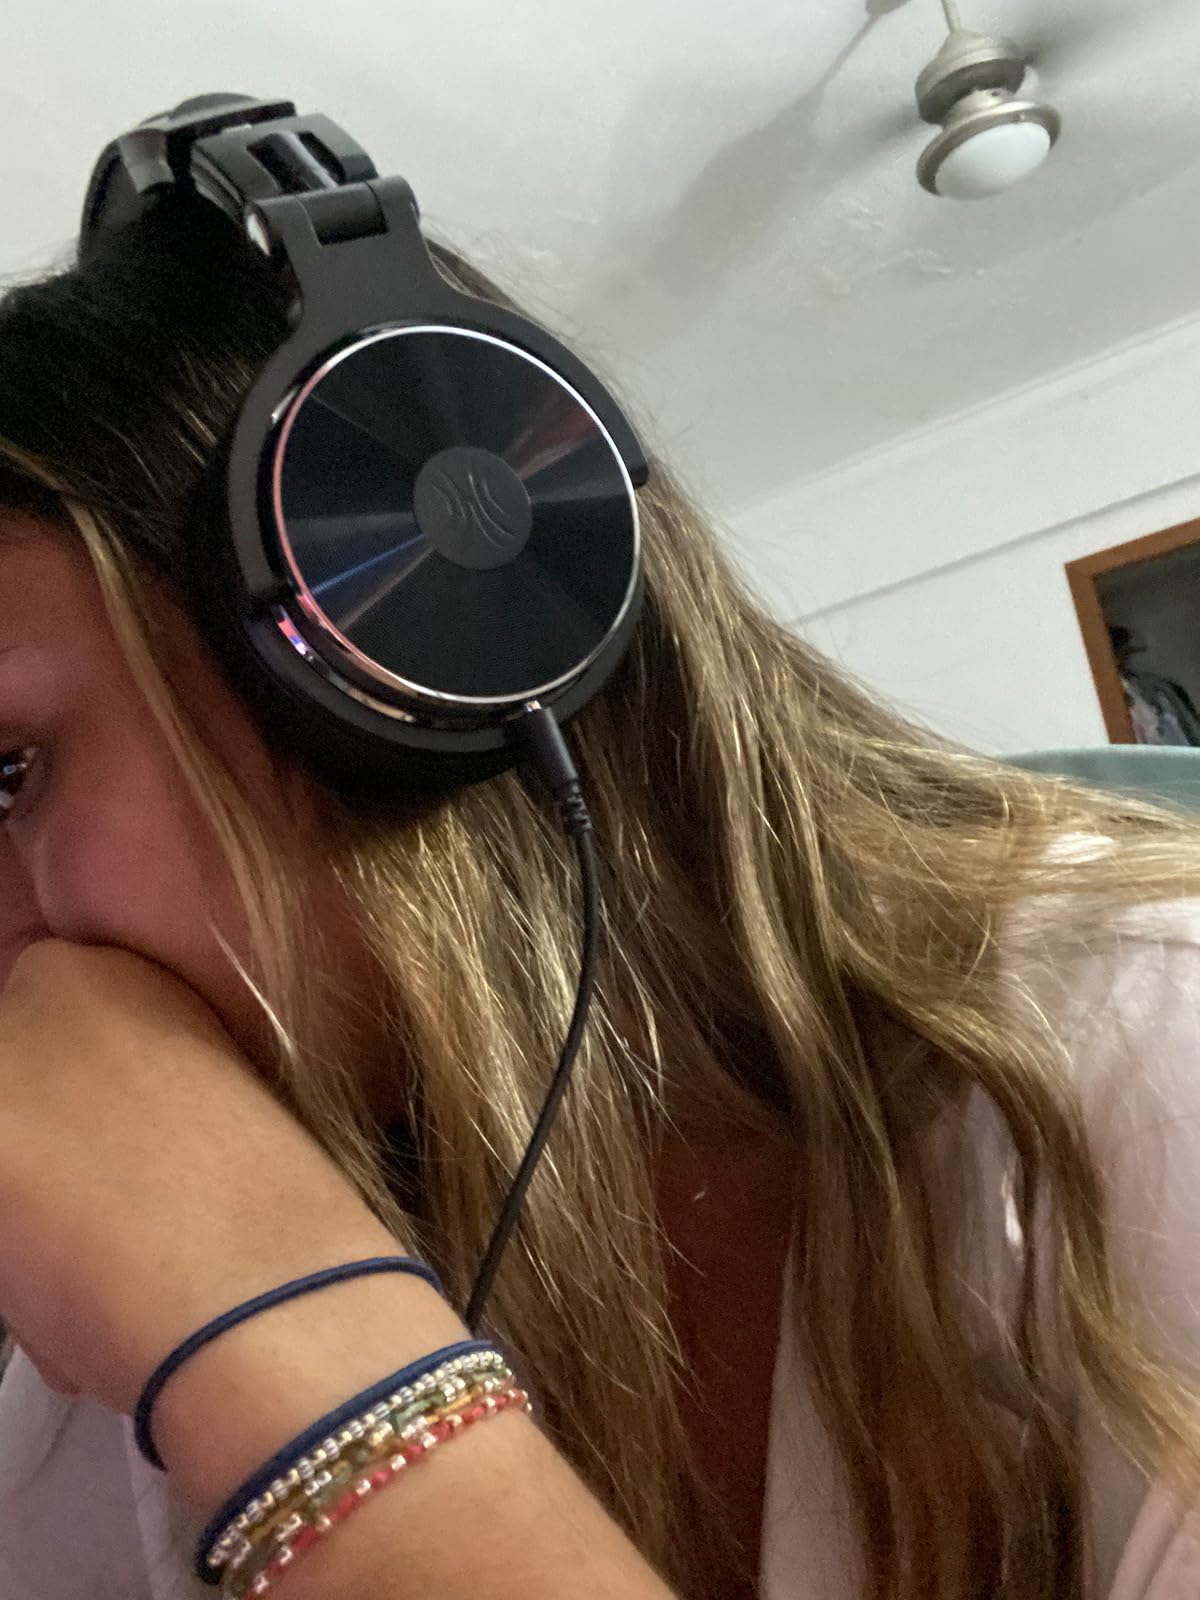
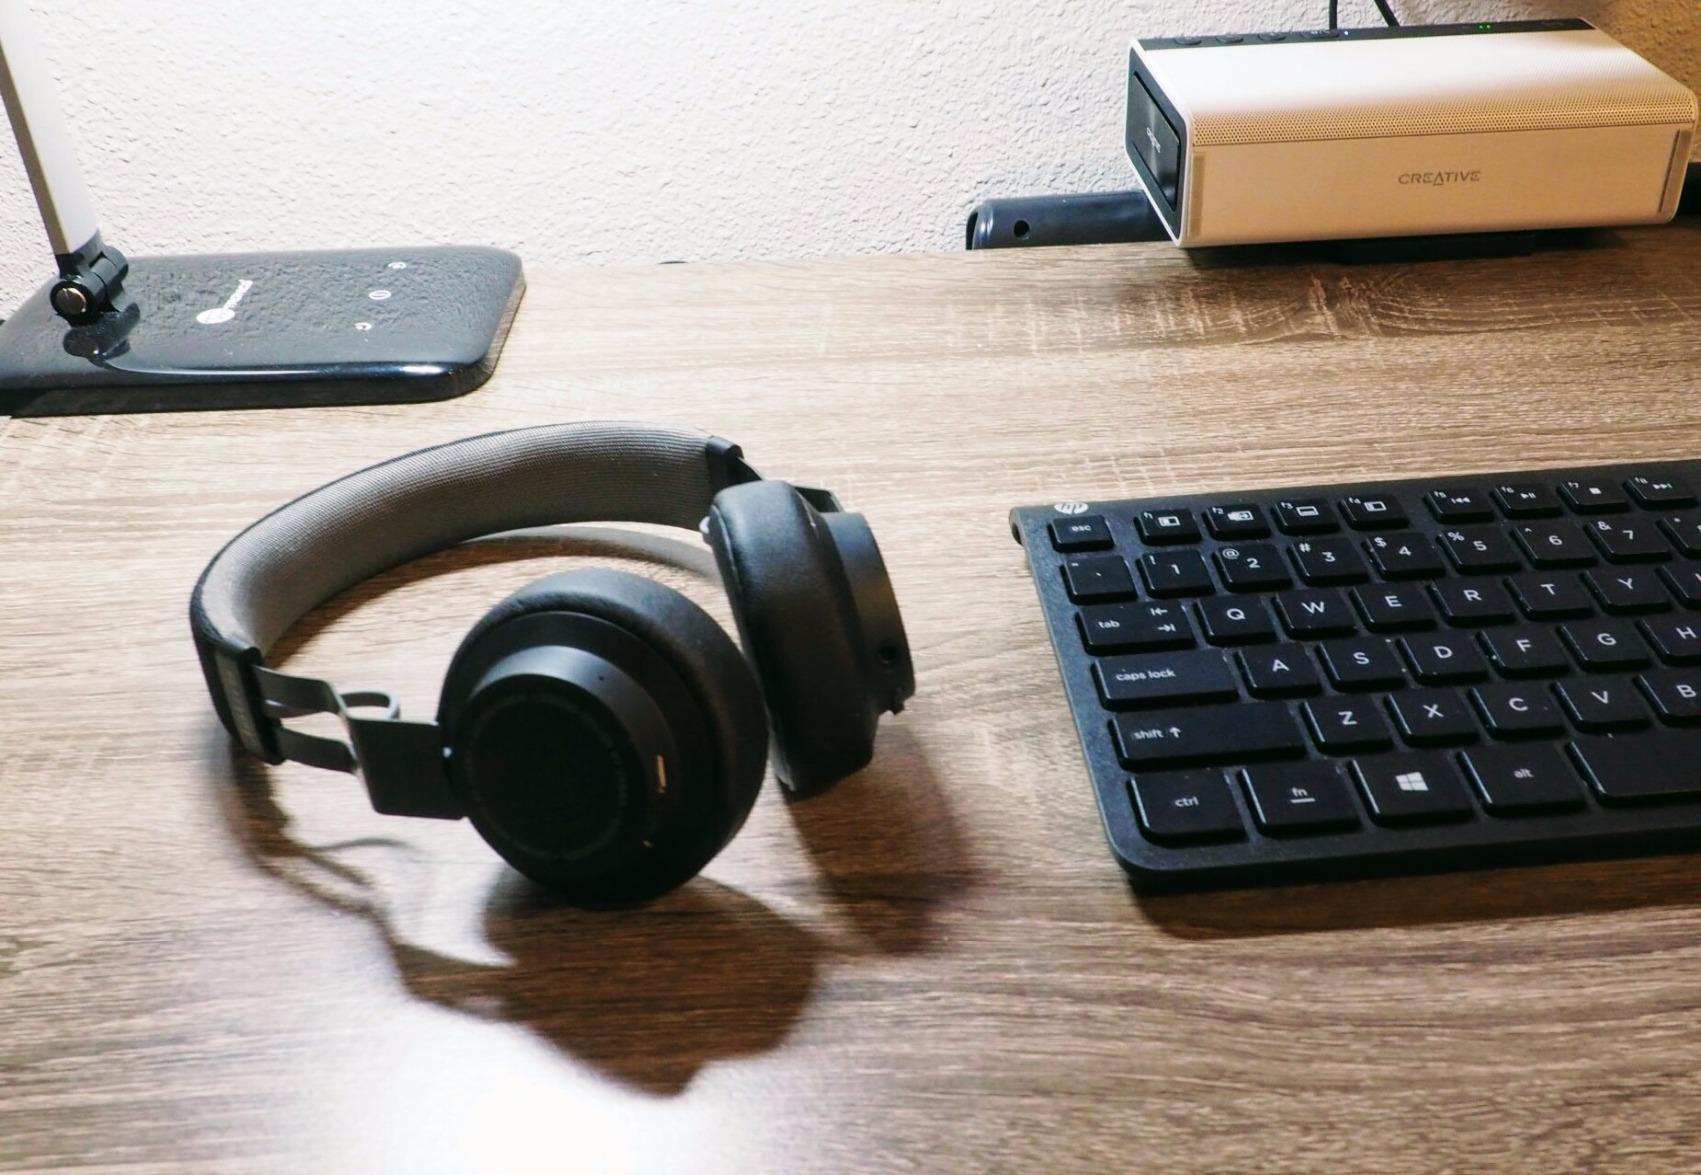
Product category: headphones
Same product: no